Patchogue River

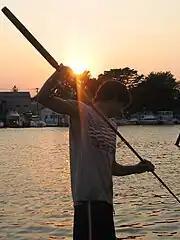
Fishing on the river

The Patchogue River Inlet joins itself into the cove of Patchogue bay which is part of The Great South Bay.